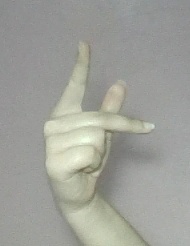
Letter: dha